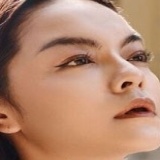
ca sĩ Phạm Quỳnh Anh